Braunschweig

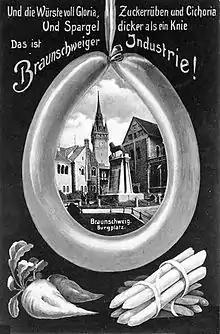
1904 postcard showing typical food of Braunschweig

The Braunschweig tramway network is an inexpensive and extensive long electric tramway system. First opened in 1897, it has been modernized, including a extension in 2007. The network has an gauge, unique for a European railway or tramway network. However, it is being supplemented in stages by a third rail, to allow future joint working with the main railway network. Projects to extend the tram system 18 Kilometers more are planned to be completed by the year 2030. The daily ridership of the trams in Braunschweig is 135,000 and 75,000 for the Busses with an approximate count of 65 million annual passengers using the public transport system.